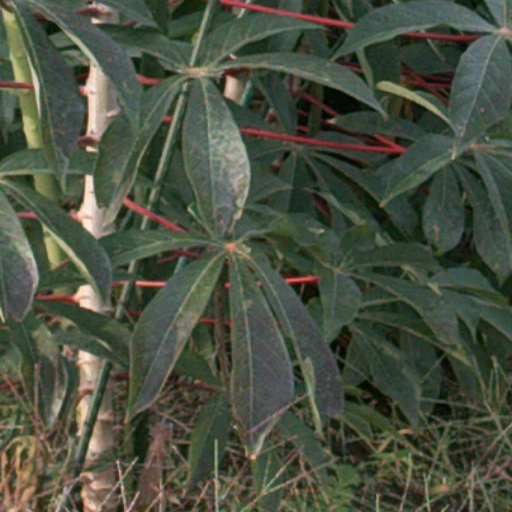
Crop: cassava